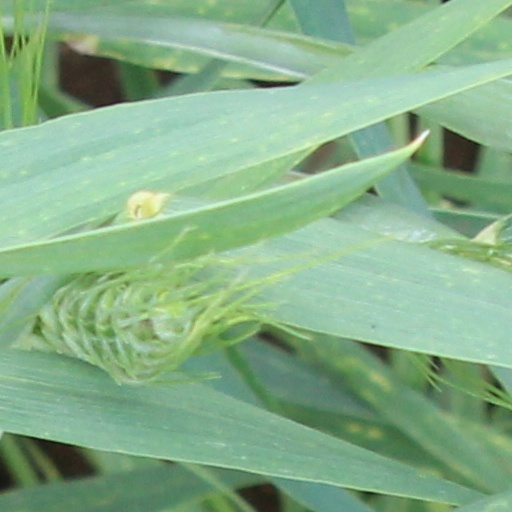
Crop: wheat